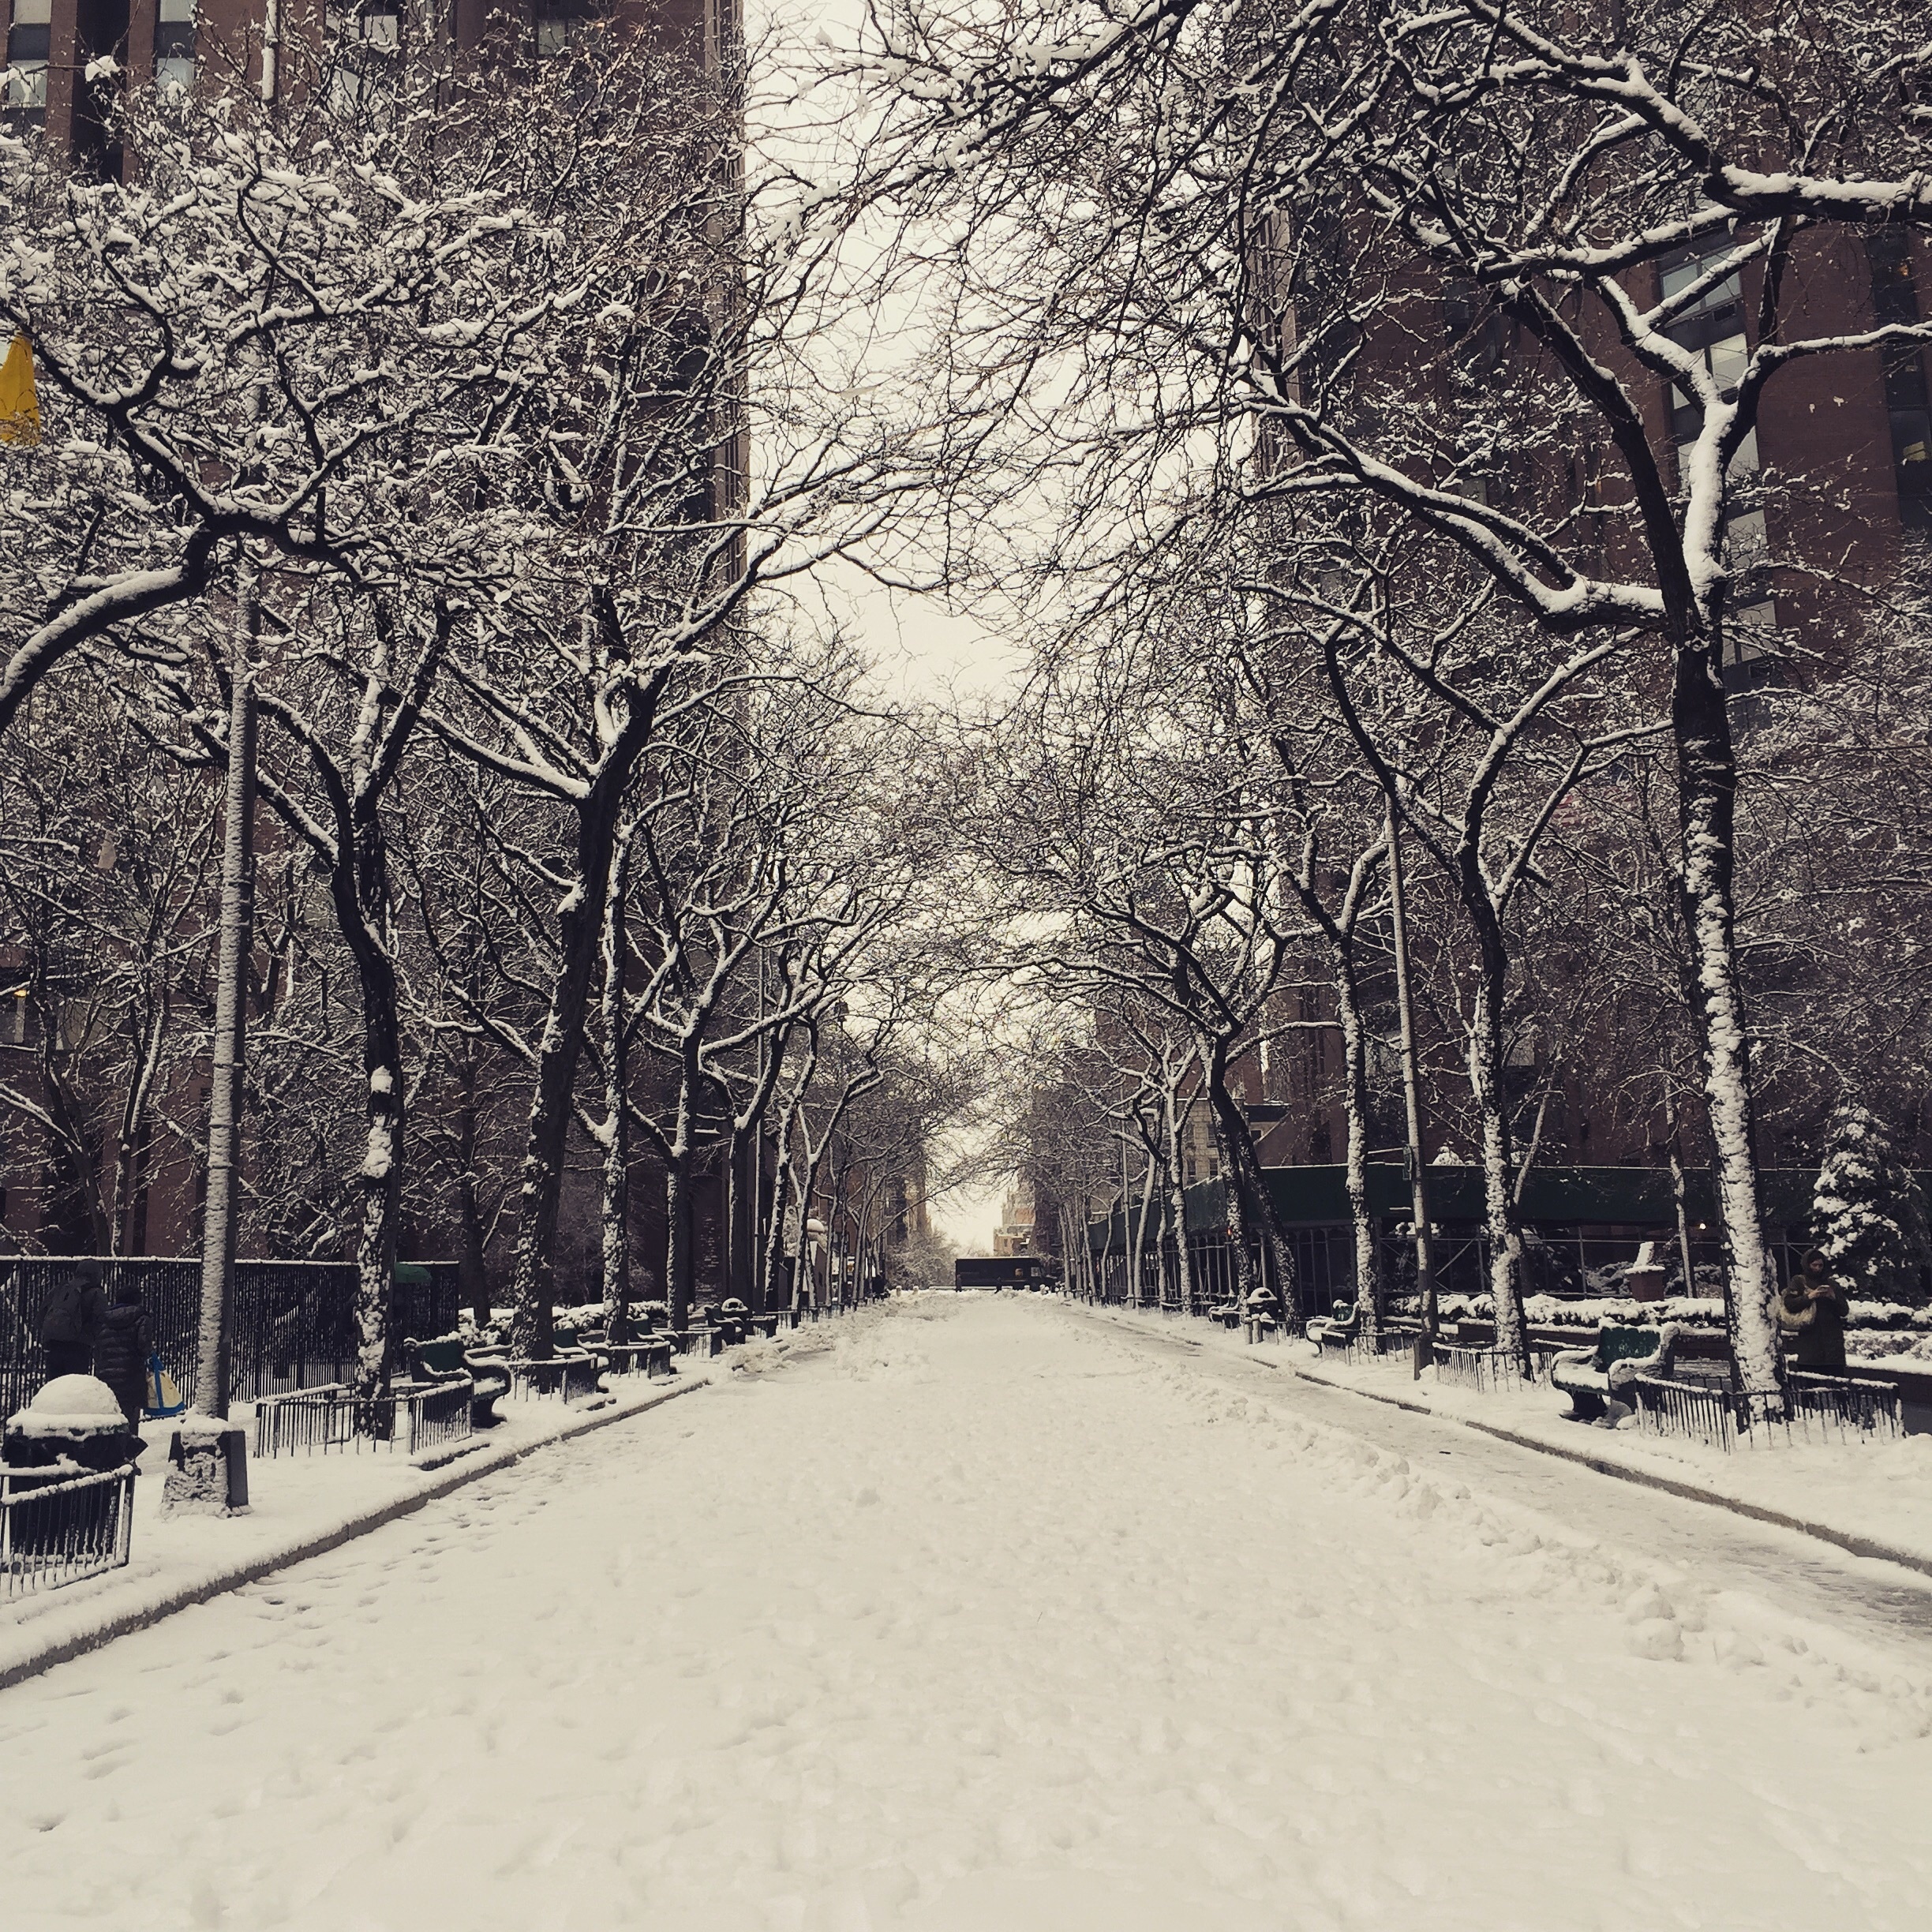
tree, branch, snow, winter, black and white, morning, frost, weather, monochrome, season, blizzard, freezing, monochrome photography, woody plant, winter storm